Anton Beer-Walbrunn

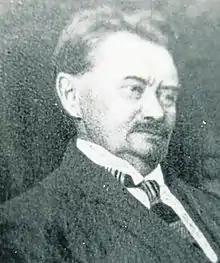

Beer was the 4th of five children of the teacher, cantor, sacristan and community writer Anton Beer and his wife Margarethe, "née" Walbrunn, in the Upper Palatinate Kohlberg. His birthplace was demolished in 2019. In 1877 he attended the Regensburg Preparatory School, took the entrance examination for the Dominican Monastery Eichstättand subsequent use teachers' seminar in Eichstätt in 1880, but then changed to the newly founded seminar in Amberg - today the - and was one of the first graduates in 1882. In 1886 he passed the final examination as the best of 57 candidates.